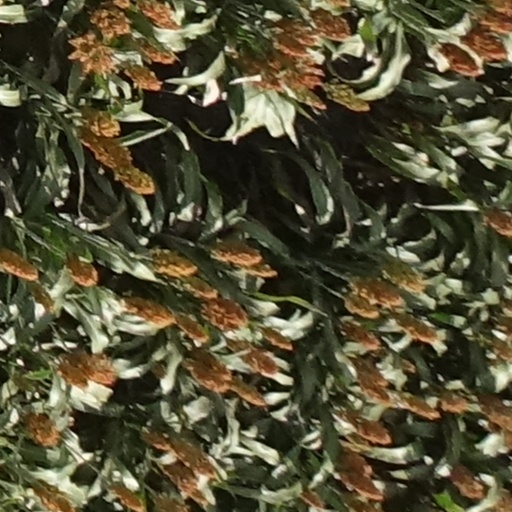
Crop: sorghum